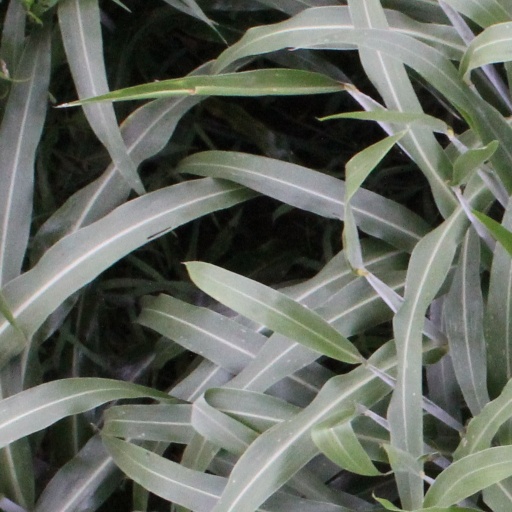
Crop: sorghum